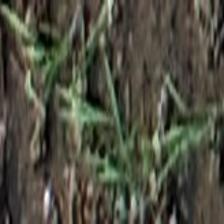
Label: clustered